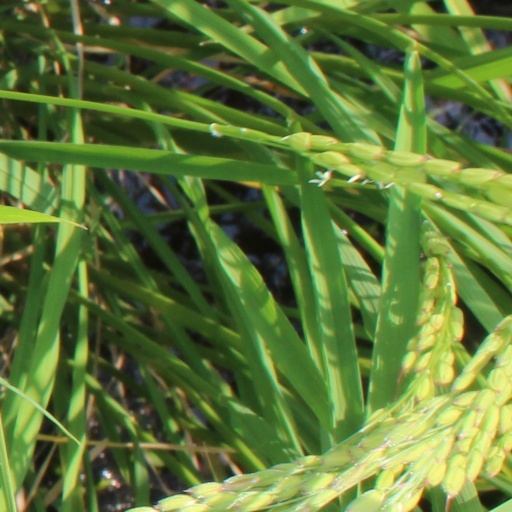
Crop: rice